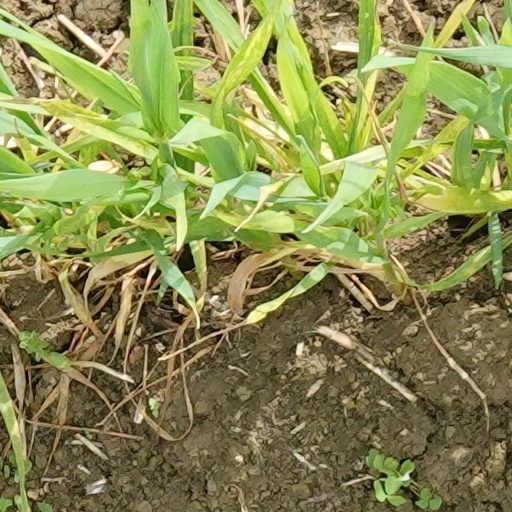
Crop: wheat